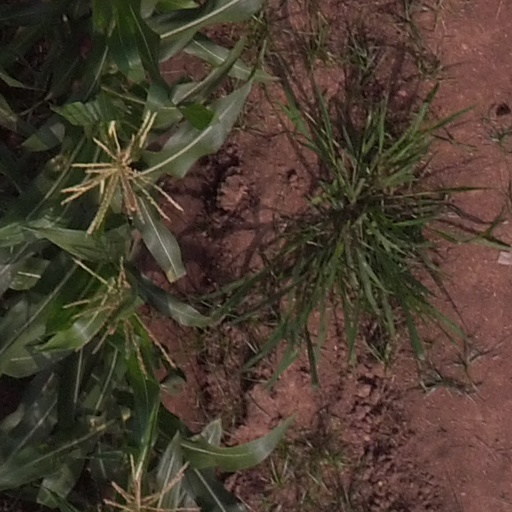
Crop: maize; corn